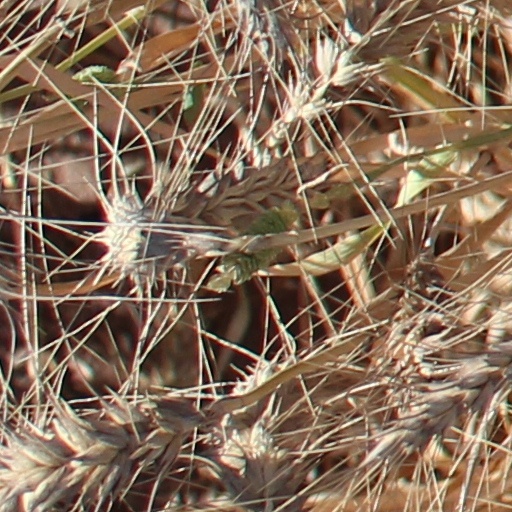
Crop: wheat